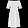
Label: Dress